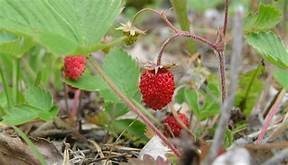
Label: raspberry